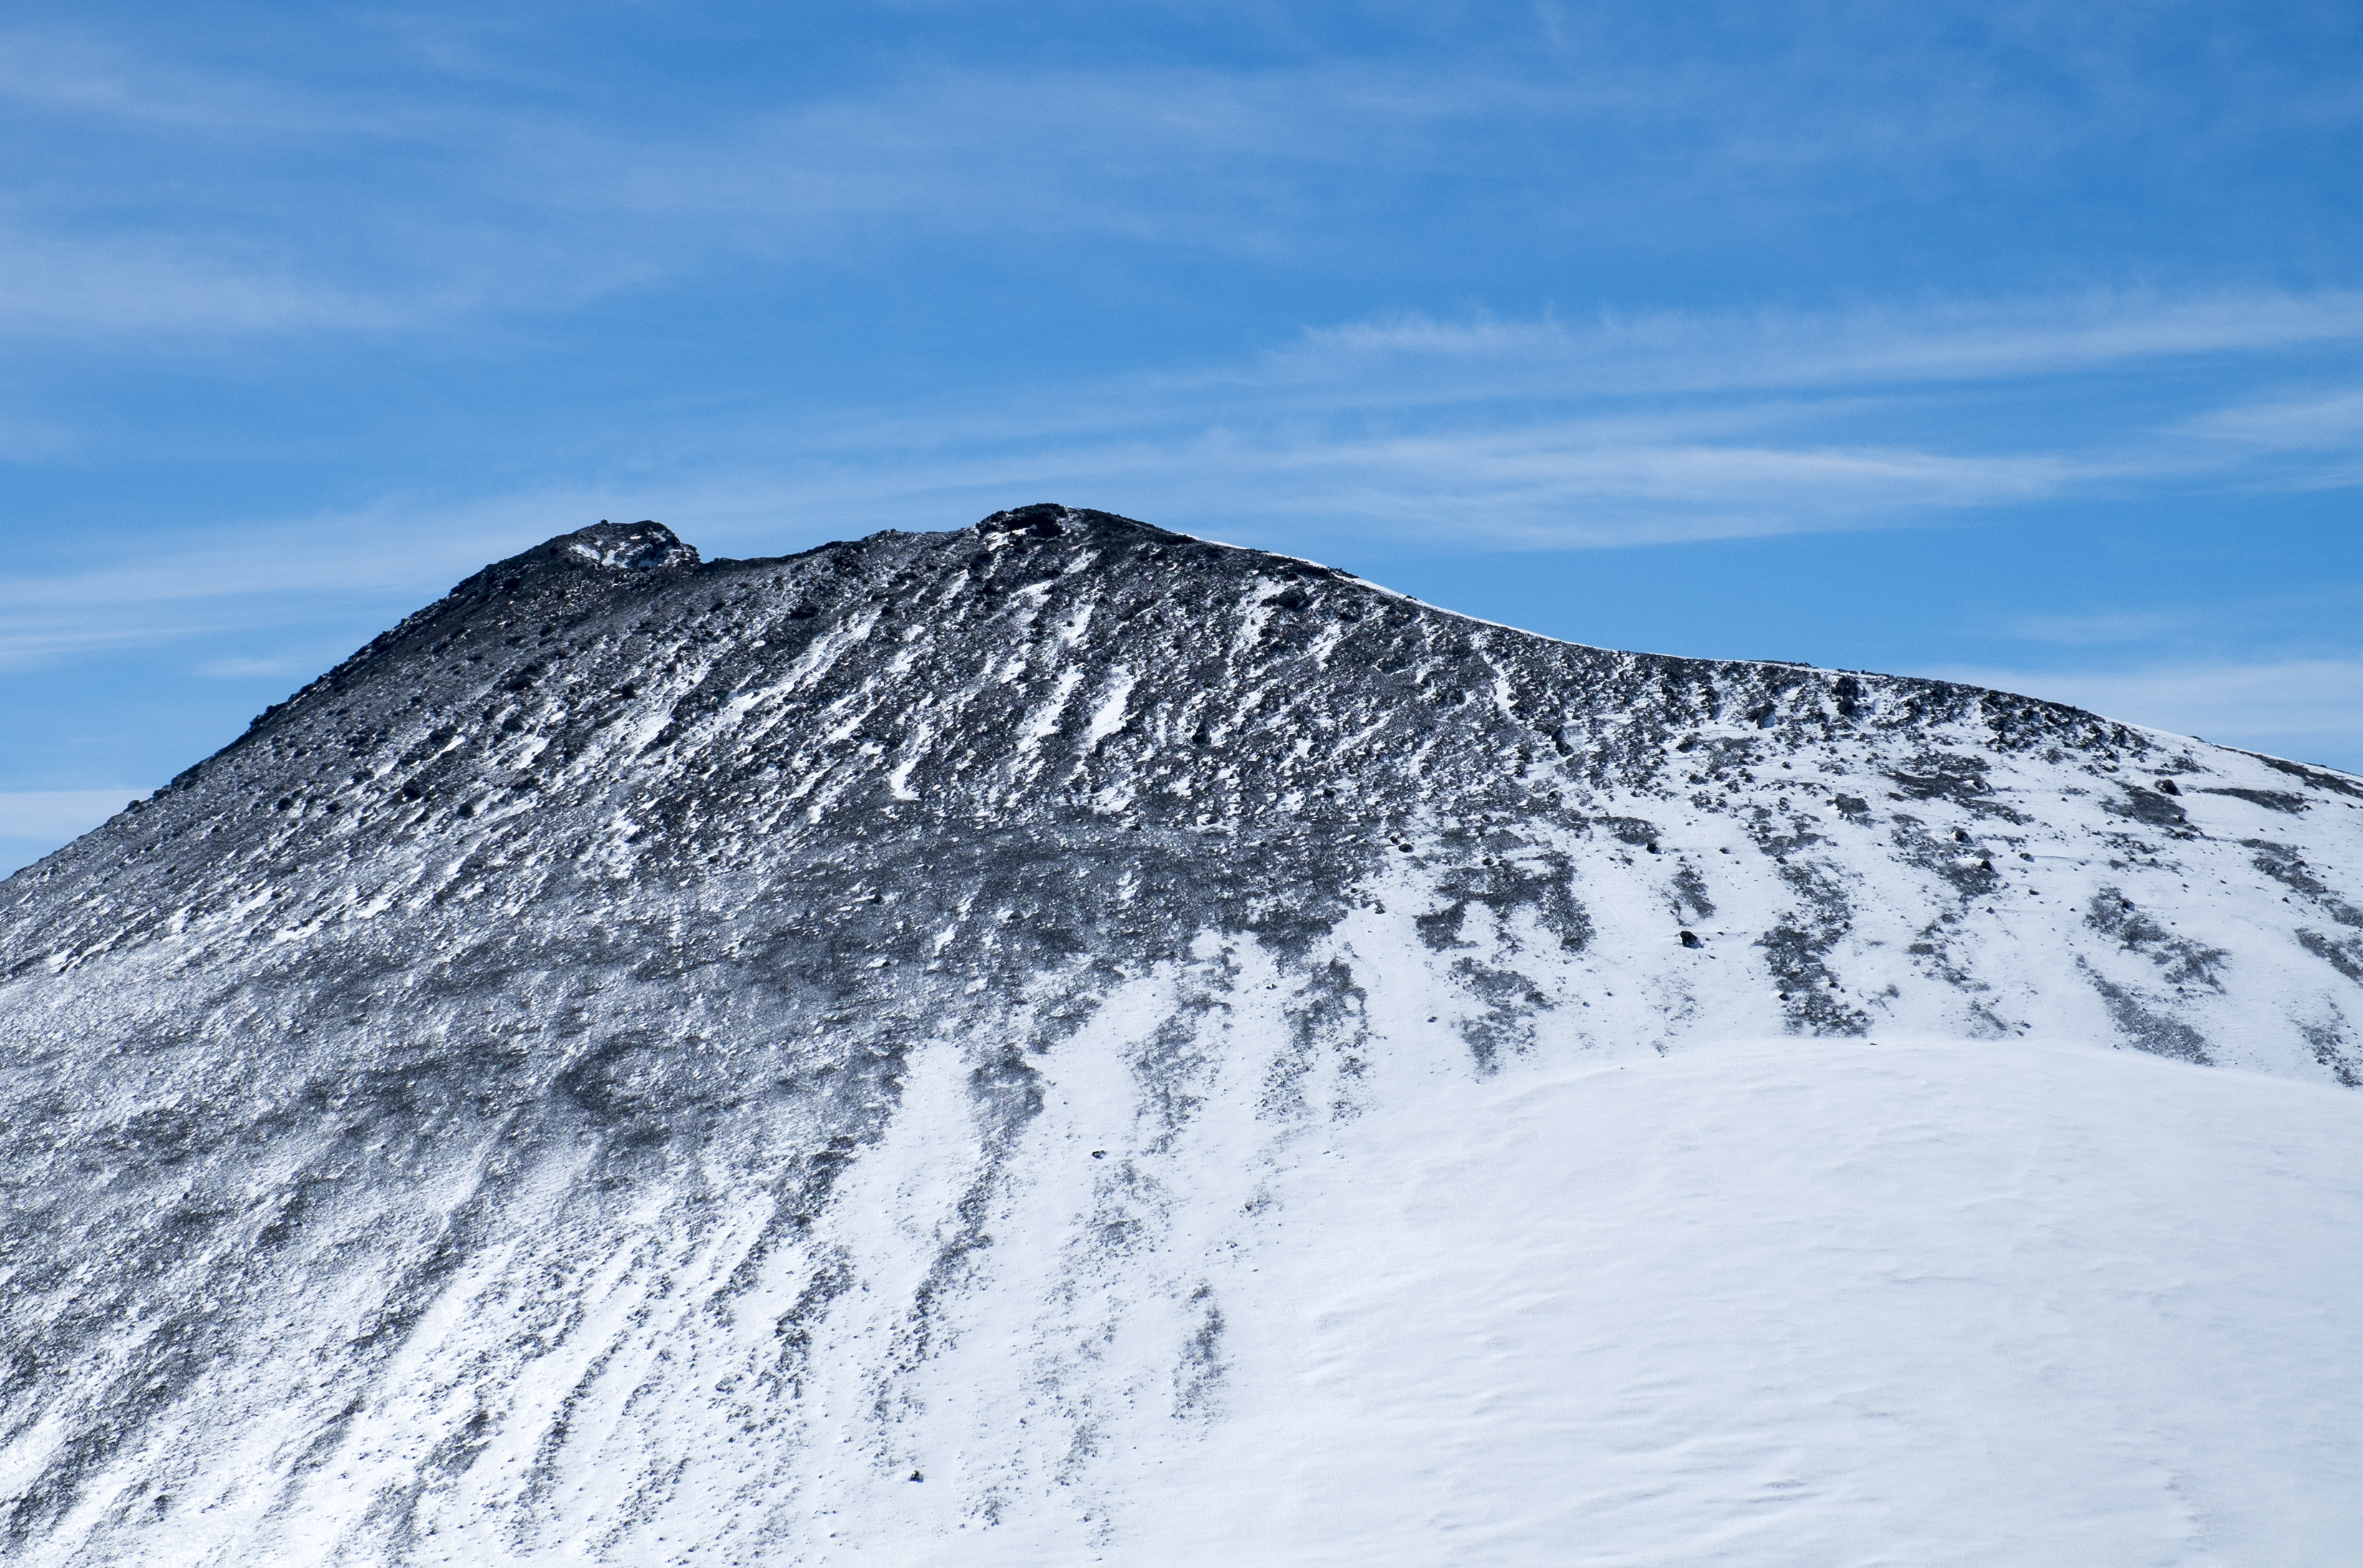
mountain, snow, winter, cloud, mountain range, weather, italy, terrain, ridge, summit, mountaineering, alps, plateau, fuji, fell, piste, sicily, etna, fujix, fujixe1, e1, landform, ski touring, ski mountaineering, geographical feature, mountainous landforms, geological phenomenon